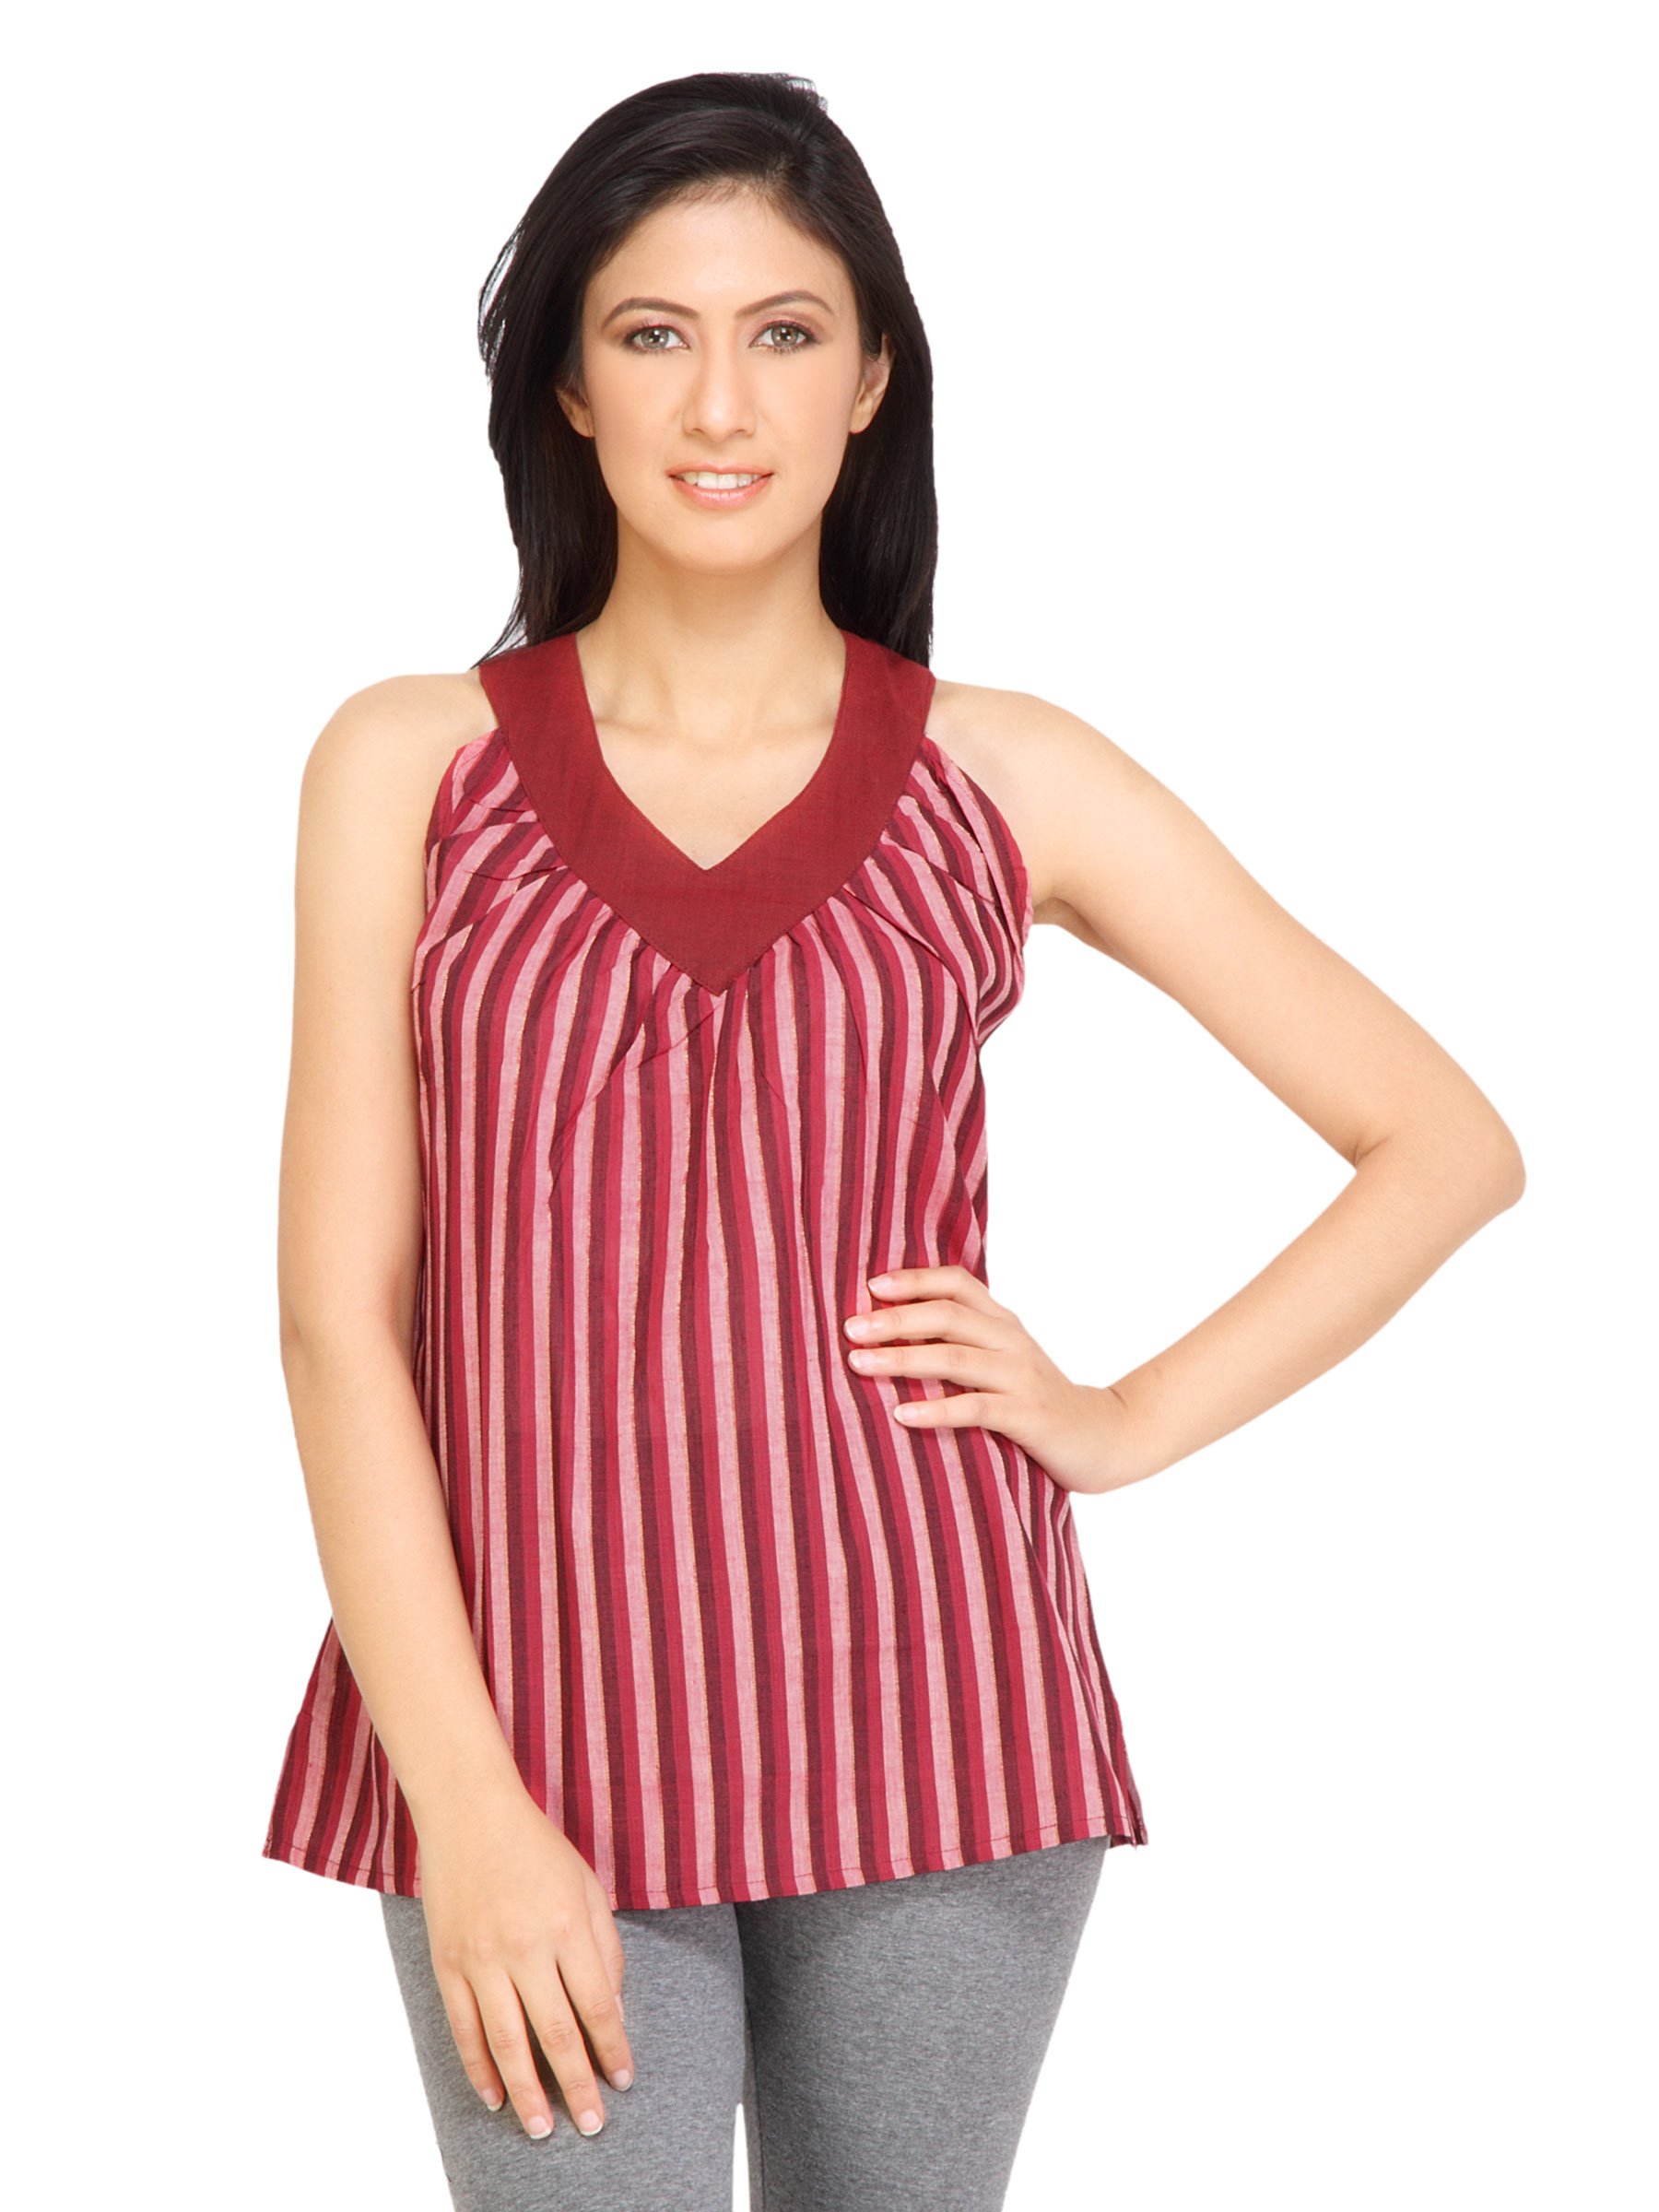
Mother Earth Women Stripes Maroon Tops
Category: Apparel / Topwear / Tops
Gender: Women
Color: Maroon
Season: Fall 2011
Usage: Ethnic